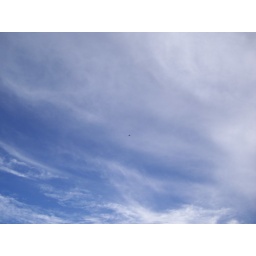
A airplane flying in the sky